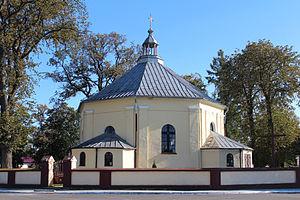
Zygry est un village de la gmina de Zadzim, du powiat de Poddębice, dans la voïvodie de Łódź, situé dans le centre de la Pologne.